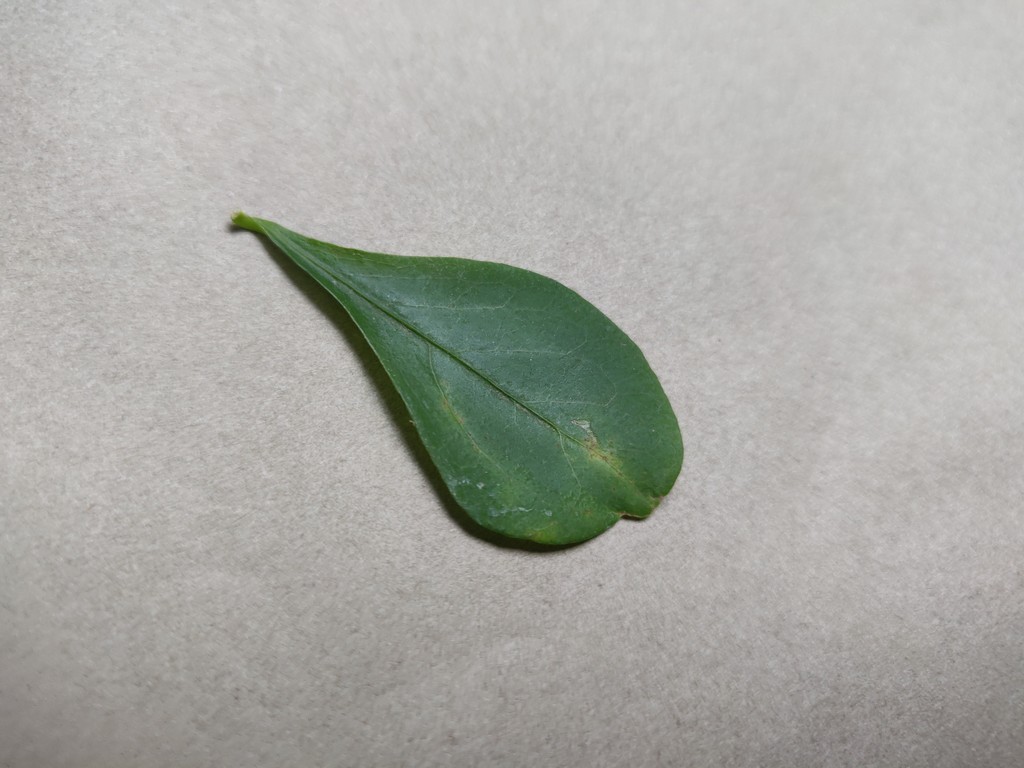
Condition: Unhealthy
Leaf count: single
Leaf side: front